Alberto Maria de Agostini

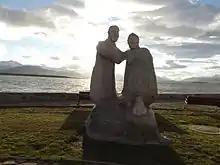
Statue of Alberto Maria de Agostini

Father Alberto Maria de Agostini (2 November 1883 – 25 December 1960) born in Pollone, Piedmont was an Italian missionary of the Salesians of Don Bosco order as well as a passionate mountaineer, explorer, geographer, ethnographer, photographer and cinematographer.